Black-crested coquette

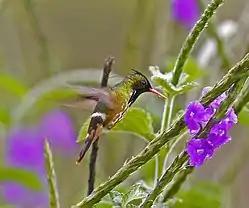
Black-crested coquette feeding on blue porterweeds

The black-crested coquette is long with an average weight of . The adult male has a dark metallic green crown with a wispy greenish black crest. The nape and back are metallic bronze green; a white band separates the back from the sooty blackish rump and uppertail coverts. The central tail feathers are dull greenish bronze between their cinnamon rufous bases and dusky ends. The outer tail feathers are cinnamon rufous. The chin and upper throat are metallic yellowish green with a velvety black band below. The sides of the throat have tufts of buff feathers with velvety black margins. The breast is metallic bronze, the belly and flanks white with metallic bronze spots, and the undertail coverts cinnamon rufous. Its bill is bright red with a black tip.